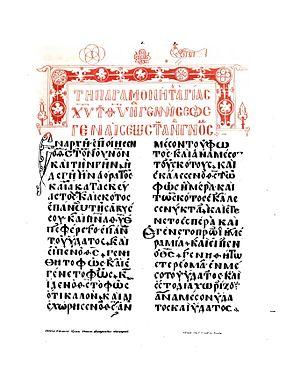
Un manuscrit du Nouveau Testament en Lectionnaire est une copie manuscrite contenant les passages des textes lus à l'occasion des cérémonies religieuses. Les lectionnaires sont écrits en caractères onciales ou minuscules grecques sur parchemin, papyrus, vélin, ou papier.